Khufu Statuette

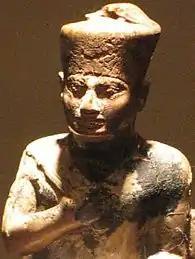
Close up of the Khufu Statuette

The majority of Egyptologists put the statuette in the Old Kingdom at the time of Khufu. Petrie was especially sure that the figure had to derive from the 4th dynasty. The main argument for dating it to the 4th dynasty is the name of Khufu on the statuette. The style of the statuette in comparison with the artworks of the same period and earlier dynasties was cited as further evidence. Rainer Stadelmann pointed out that the figurine's throne is modelled on the short-backed, cubic throne of the Predynastic period. Barry Kemp and William Smith further pointed out that the Khufu statuette's face most closely resembles those of statues from the time of Khasekhemwy, Djoser, and Sneferu in execution. The faces of Khasekhemwy and Snefru are also beardless and Khufu's facial expression seems to be modelled on that of Djoser's limestone statues. In particular, the broad nose, rounded face and the rather schematic eyebrows are clearly inspired by the artistic style of the 3rd dynasty. The slightly protruding ears recall those on the statues of Khasekhemwy. With this facial composition, the portrait of Khufu is stylistically in transition from the archaic form to the classical Old Kingdom style. This artistic style can no longer be perceived in the artworks of any king after Djedefre; from King Khafre, depictions of the kings include the ceremonial beard. The artistic elaboration of the ivory figure has been universally acclaimed by researchers as "masterful" and "professional". It is to this day the earliest known Egyptian sculpture showing a king wearing the Red crown. This becomes more common under Khafre.